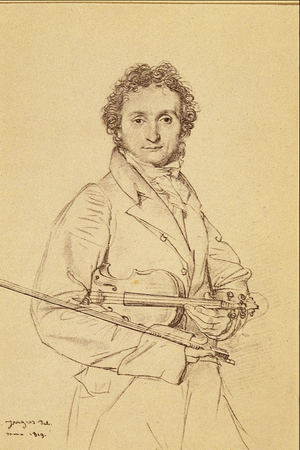
Portrait du violoniste Paganini